Iron germanide

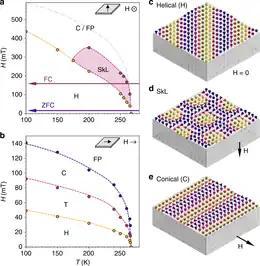
Experimental phase diagrams when the applied magnetic field H is directed perpendicular or parallel to a FeGe thin film. With increasing magnetic field, the magnetic ordering of FeGe spins changes from helical (H) to skyrmion (SkL), conical (C) and field polarized (FP, i.e. regular ferromagnetic).

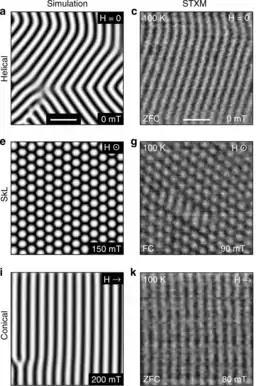
Simulated and measured (by STXM) images of helical, skyrmion and conical phases. Scale bar: 200 nm

FeGe is extensively studied for its unusual magnetic properties. Electron spins in this material show dissimilar, yet regular spatial arrangements at different values of applied magnetic field. Those arrangements are named helical, skyrmion lattice, and conical. They can be controlled not only by temperature and magnetic field, but also by electric current, and the current density required for manipulating skyrmions (~10 A/m) is approximately one million times smaller than that needed for moving magnetic domains in traditional ferromagnets. As a result, skyrmions have potential application in ultrahigh-density magnetic storage devices.